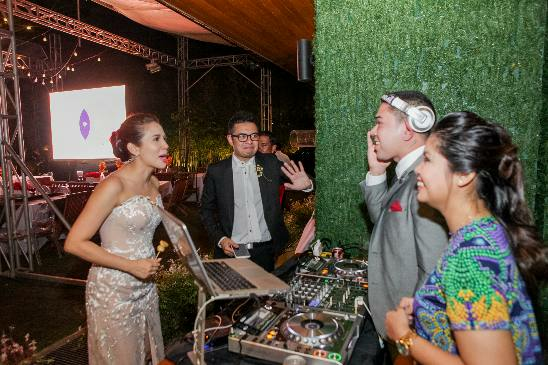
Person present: Yes